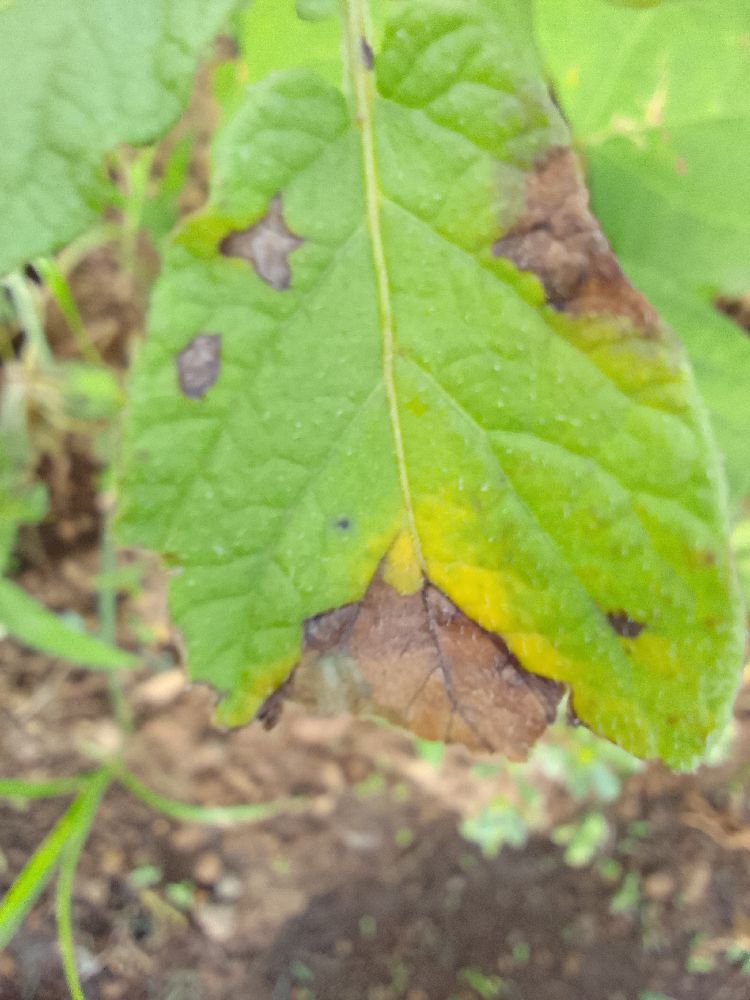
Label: Late blight